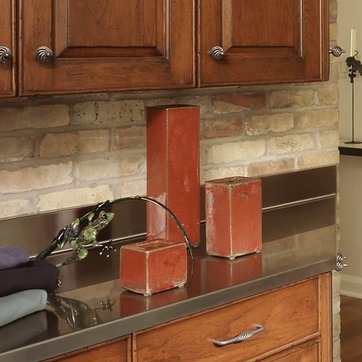
Material: ceramic